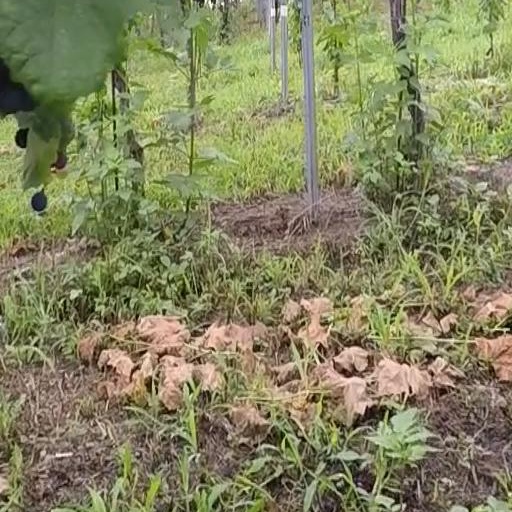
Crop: grape